Castro Alves

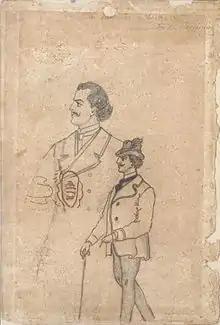
Castro Alves' self-portrait

On 10 February 1868, Castro Alves embarked with Eugênia for Rio de Janeiro, aboard the steamer "Picardie", for a brief stop before heading to São Paulo. In Rio, carrying a recommendation letter from Fernandes da Cunha, Alves introduced himself to the renowned writer José de Alencar, to whom he read the sketches of ""A Cascata de Paulo Afonso"" (provisional title of the poem). This meeting resulted in the article ""Um Poeta"" by Alencar, published on 22 February in the newspaper "Correio Mercantil". Alencar also presented Castro Alves to Machado de Assis with a letter of recommendation in which he indicated the "Poet of Slaves" with the following words: "Be the Virgil of young Dante, lead him along the pathless paths where one goes to disappointment, indifference and finally glory, which are the three maximum circles of the divine comedy of talent".